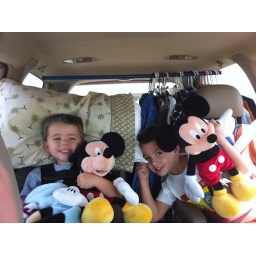
Mickey and the boys in the car traveling to AR